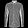
Label: Shirt